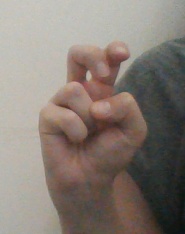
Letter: toot